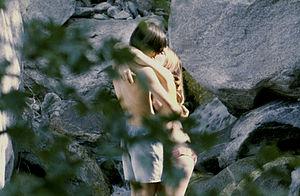
Leurs enfants après eux est un roman de Nicolas Mathieu paru le 22 août 2018 aux éditions Actes Sud. Deuxième roman de son auteur, le livre s'attache à faire les portraits de jeunes adolescents des zones périurbaines de l'Est de la France dans les années 1990 dans le contexte de la désindustrialisation de cette région.